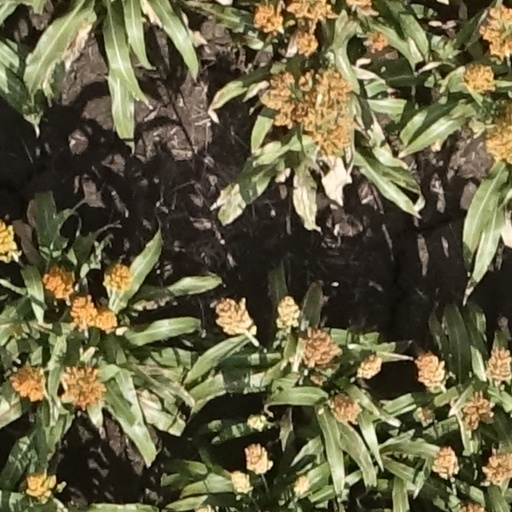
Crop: sorghum